Clara Bow

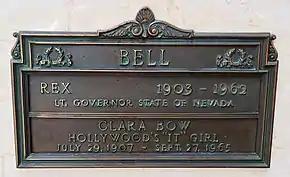
Bow's crypt at Forest Lawn Memorial Park, Glendale. The marker erroneously cites Bow's birth year as 1907, although she was born in 1905.

Bow left Hollywood for Rex Bell's ranch in Nevada, her "desert paradise", in June and married him in then small-town Las Vegas in December. In an interview on December 17, Bow detailed her way back to health: sleep, exercise, and food, and the day after it she returned to Hollywood "for the sole purpose of making enough money to be able to stay out of it." Soon every studio in Hollywood (except Paramount) and even overseas wanted her services. Mary Pickford stated that Bow "was a very great actress" and wanted her to play her sister in "Secrets" (1933),